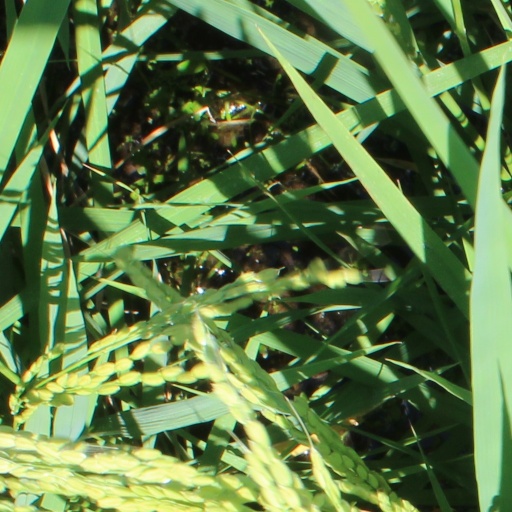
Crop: rice